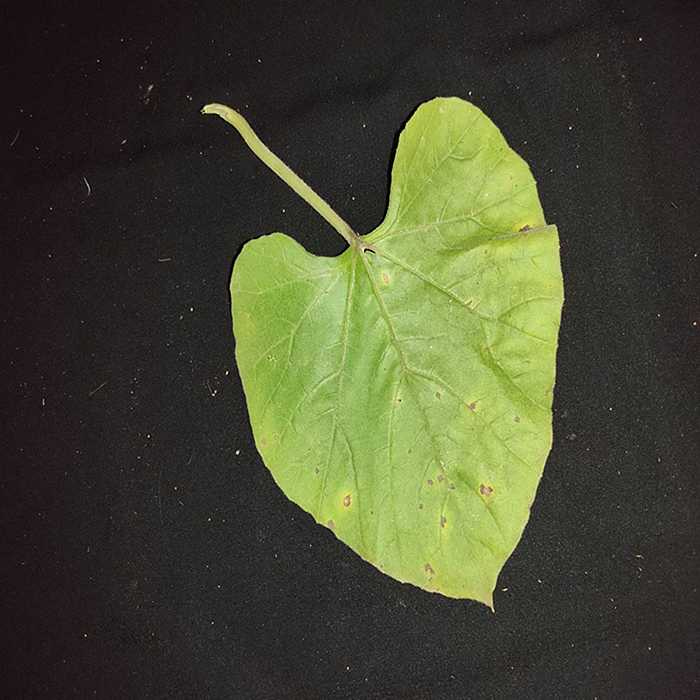
Plant: Bottle gourd
Label: Anthracnose